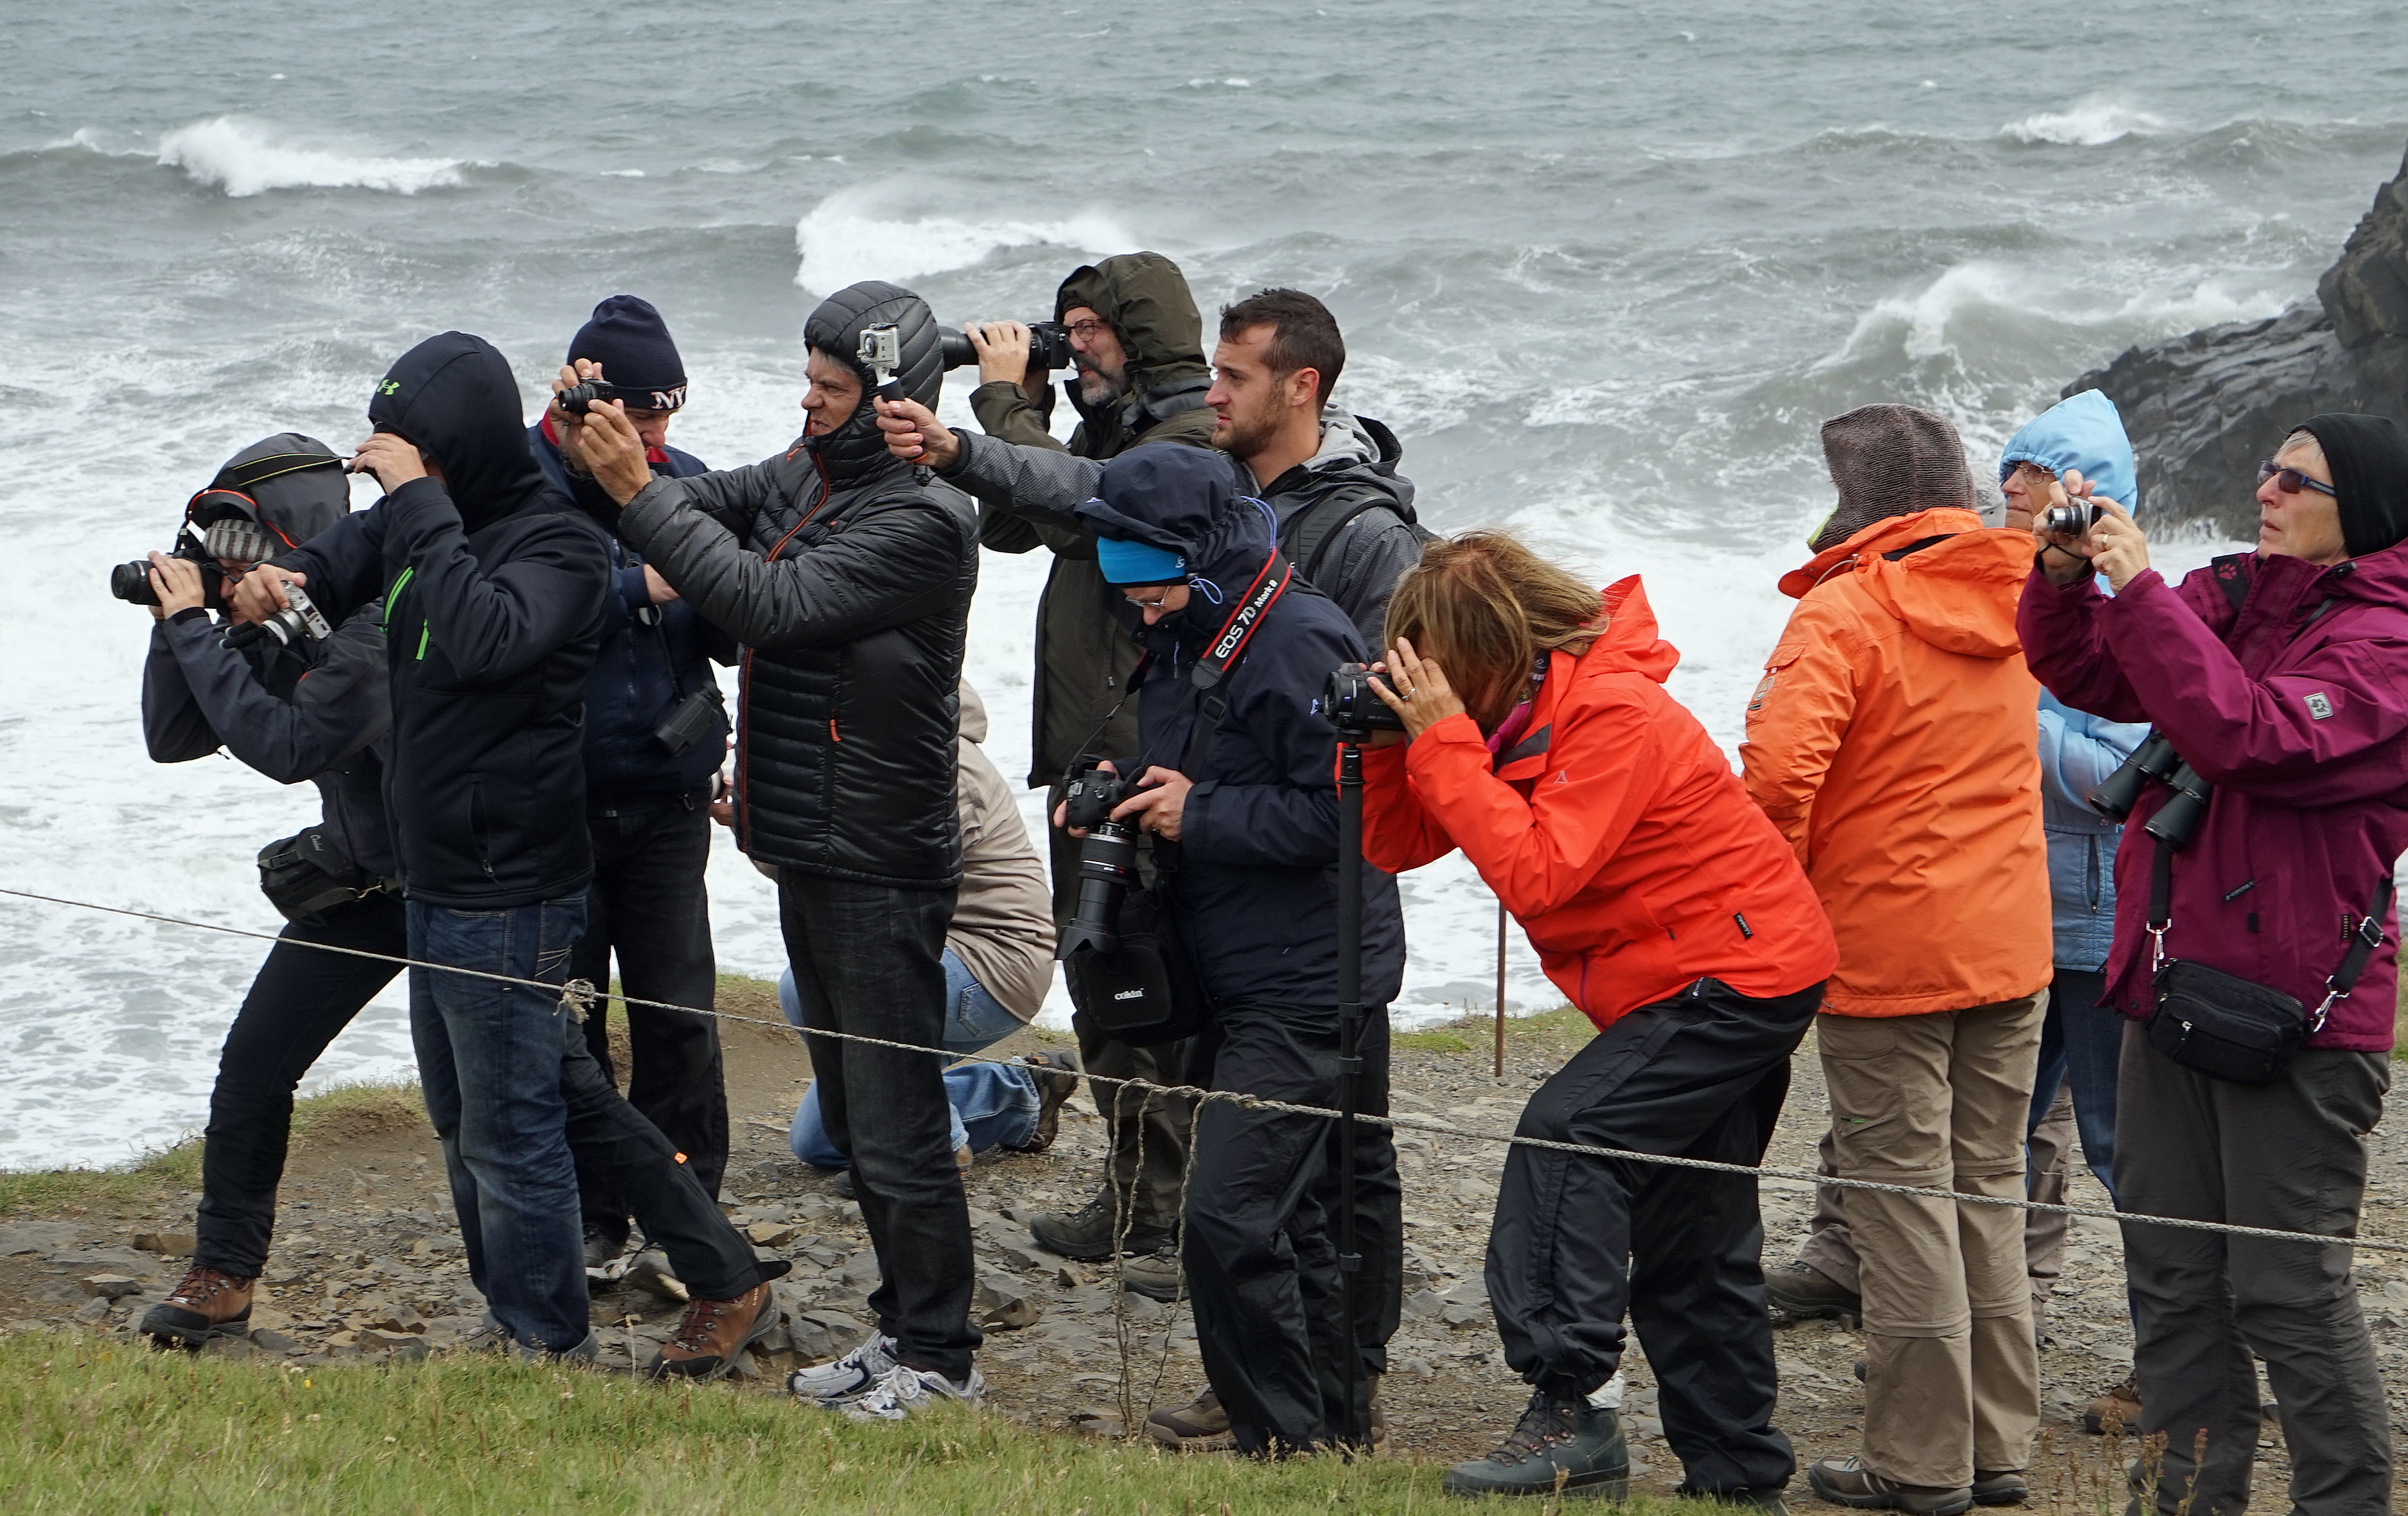
people, camera, photographer, human, photograph